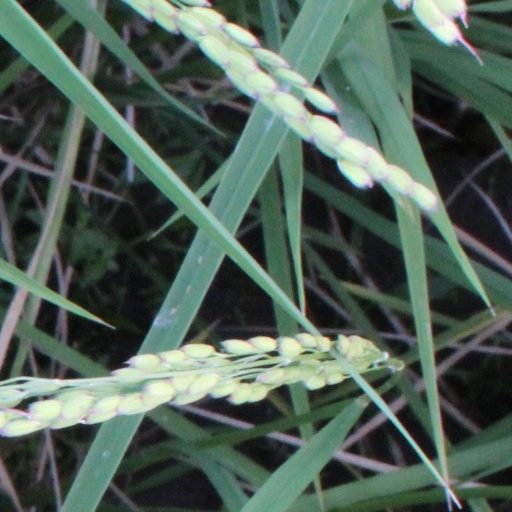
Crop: rice